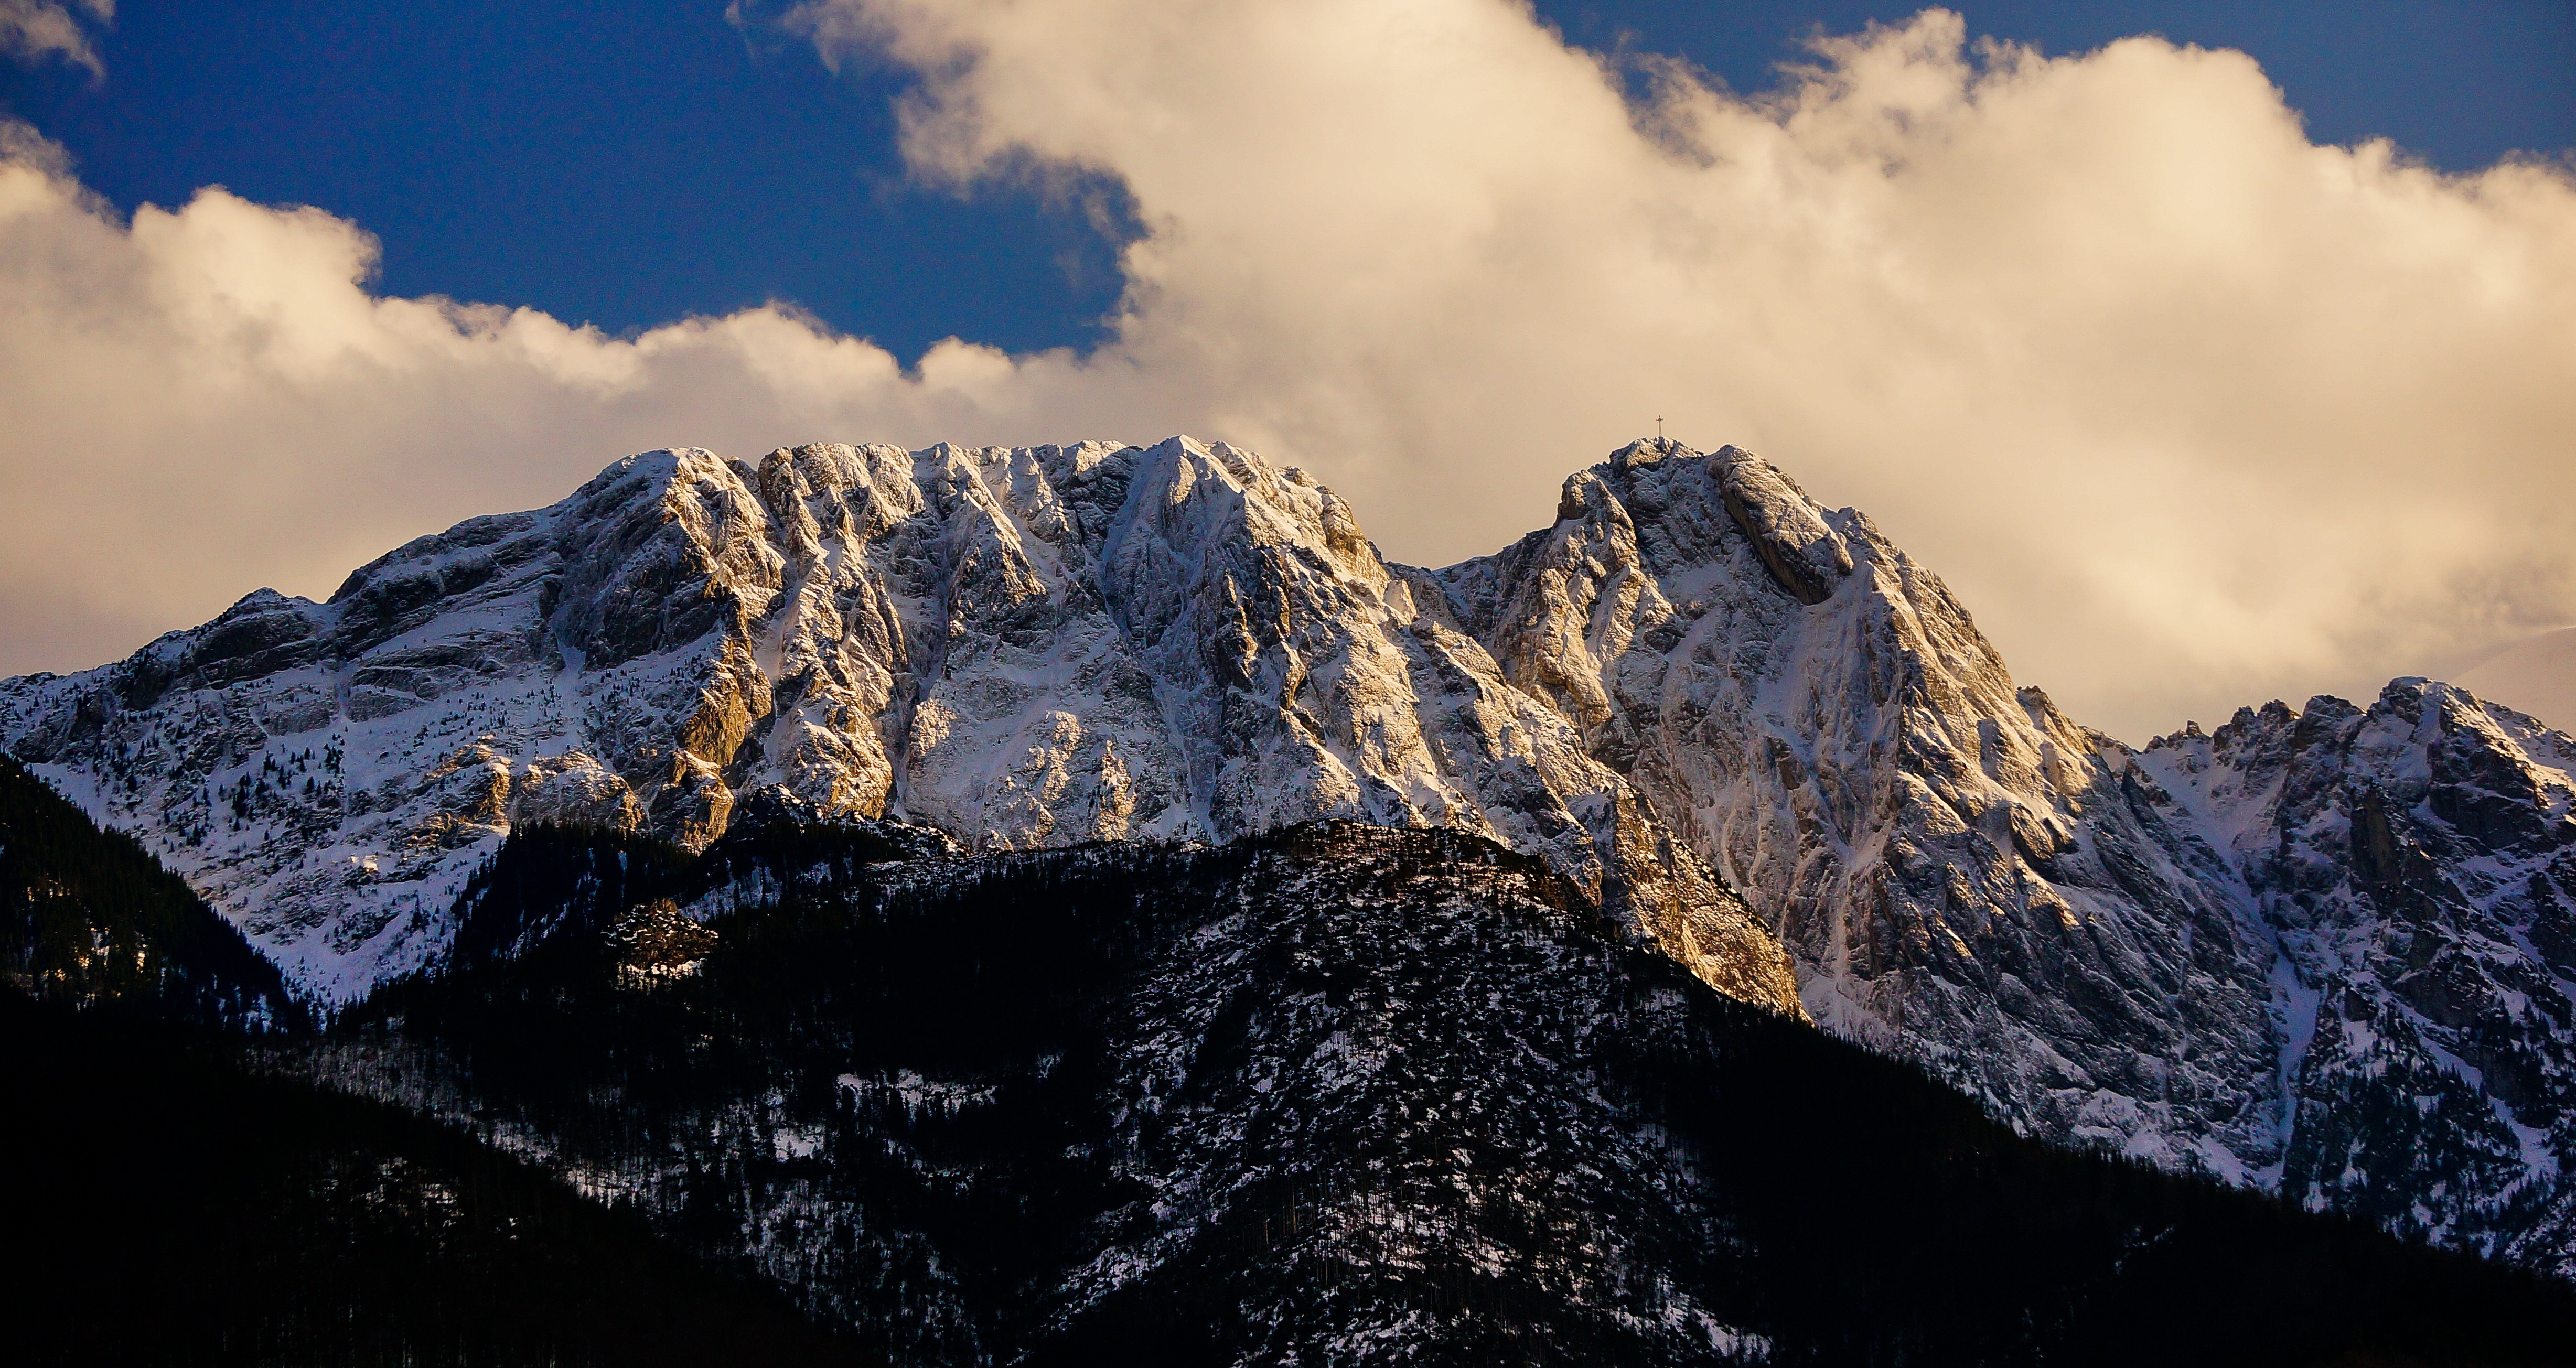
landscape, nature, mountain, snow, winter, cloud, sky, mountain range, ridge, summit, clouds, alps, masuria, landform, giewont, geographical feature, mountainous landforms, geological phenomenon